Colcha District

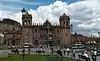
Cusco Cathedral

Colcha District is one of nine districts of the province Paruro, Peru.